Looking for JJ

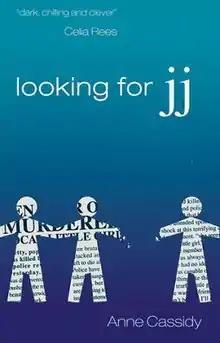
Similar to first edition (publ. Scholastic Books)

Looking for JJ is a young adult novel by British author Anne Cassidy, first published in 2004. It is about a teenage girl who was convicted of murder as a child. The novel was shortlisted for the Carnegie Medal and the Whitbread Book Award and was the winner of the 2004 Booktrust Teenage Prize.